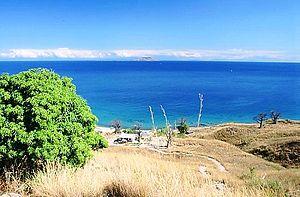
L'île de Likoma est la plus grande des deux îles du lac Malawi. Bien qu'enclavée dans les eaux territoriales du Mozambique, elle fait partie du Malawi, les deux îles formant le district de Likoma.